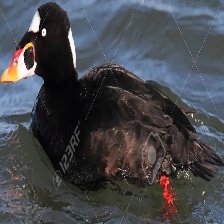
Species: SURF SCOTER
Scientific name: MELANITTA PERSPICILLATA
ImageNet parent category: drake